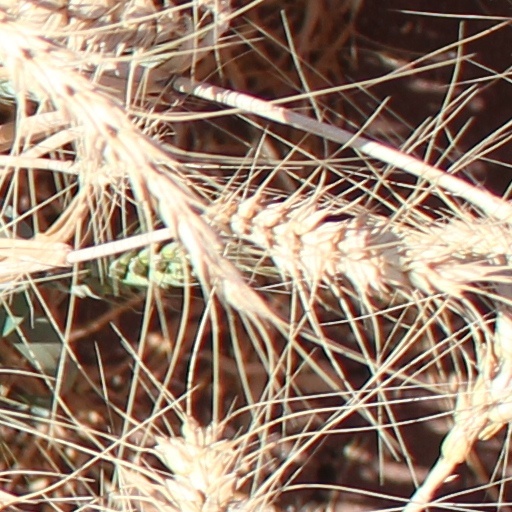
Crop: wheat